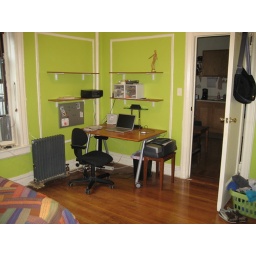
desk &amp;amp; shelves in bedroom